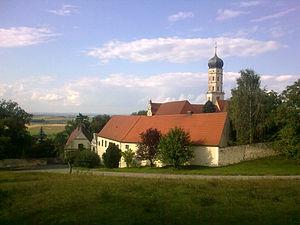
L'abbaye de Mönchsdeggingen est une abbaye des missionnaires de Mariannhill à Mönchsdeggingen, dans le Land de Bavière et le diocèse d'Augsbourg.